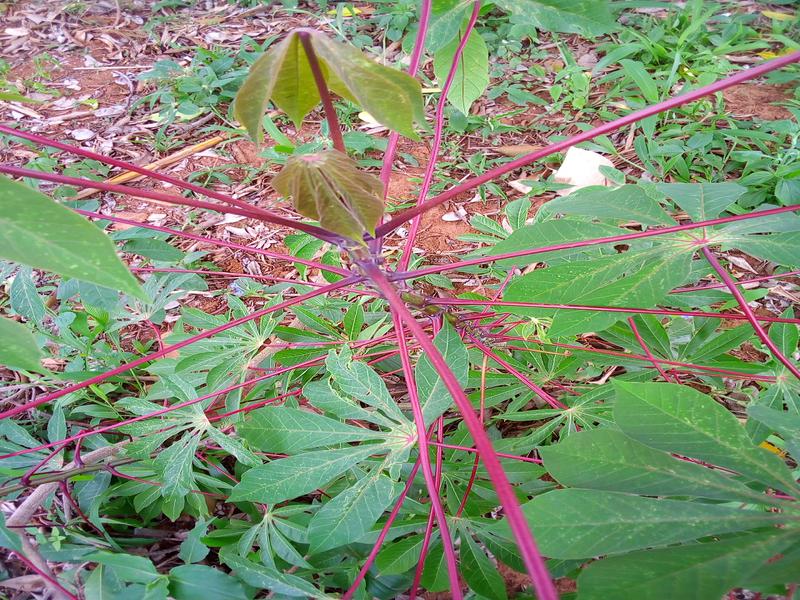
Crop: cassava
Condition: healthy